Adaminaby

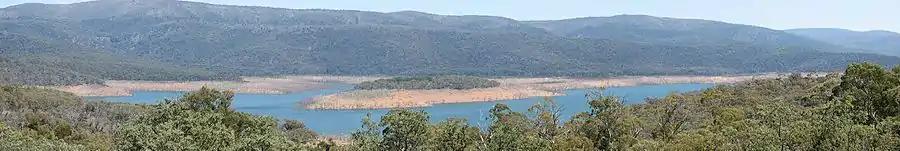
The creation of Lake Eucumbene made it necessary to re-locate the original town of Adaminaby.

The fortunes of the town were affected by the discovery of gold at nearby Kiandra in 1859 and subsequent introduction of recreational skiing to the district around 1861, when Scandinavian gold prospectors are reputed to have strapped fence posts to their boots and slid down the snowbound hills of a landscape too frozen for mining. For around a century, Kiandra remained Australia's highest township and a base for skiers, before the last permanent residents left the township following completion of the Snowy Mountains Scheme. Kiandra's ski facilities were permanently shifted "up the hill" to Selwyn Snowfields in 1978 and Adaminaby remains the main service centre for the Northern skifields of New South Wales–one of the oldest areas for recreational skiing in the world.